James H. Sands

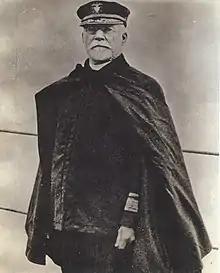

Rear Admiral James Hoban Sands (July 12, 1845 – October 26, 1911) was an officer in the United States Navy during the American Civil War and eventually became Superintendent of the United States Naval Academy.